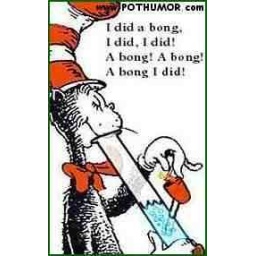
cat in the hat